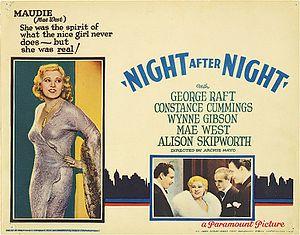
Nuit après nuit est un film réalisé par Archie Mayo sorti en 1932.
Mae West, née Mary Jane West, le 17 août 1893 à Brooklyn aux États-Unis, est une actrice, une chanteuse et une scénariste américaine. Elle est un véritable sex-symbol des années 1920 aux années 1940. Elle meurt le 22 novembre 1980 à Los Angeles.